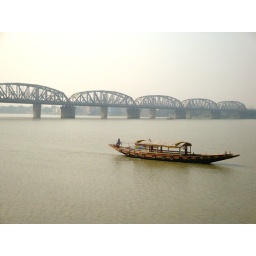
Vivekananda bridge near Dakshineshwar on river Hooghly